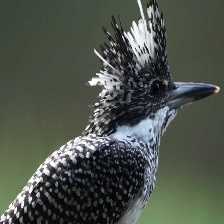
Species: CRESTED KINGFISHER
Scientific name: MEGACERYLE LUGUBRIS